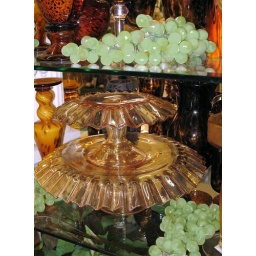
Two glass cake stands at decor/craft store in Houston, Texas. 6&amp;quot; and 10&amp;quot;. Oct. 2009.